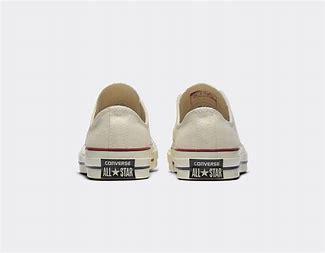
Brand: Converse
Model: Chuck Taylor All Star 70 Ox